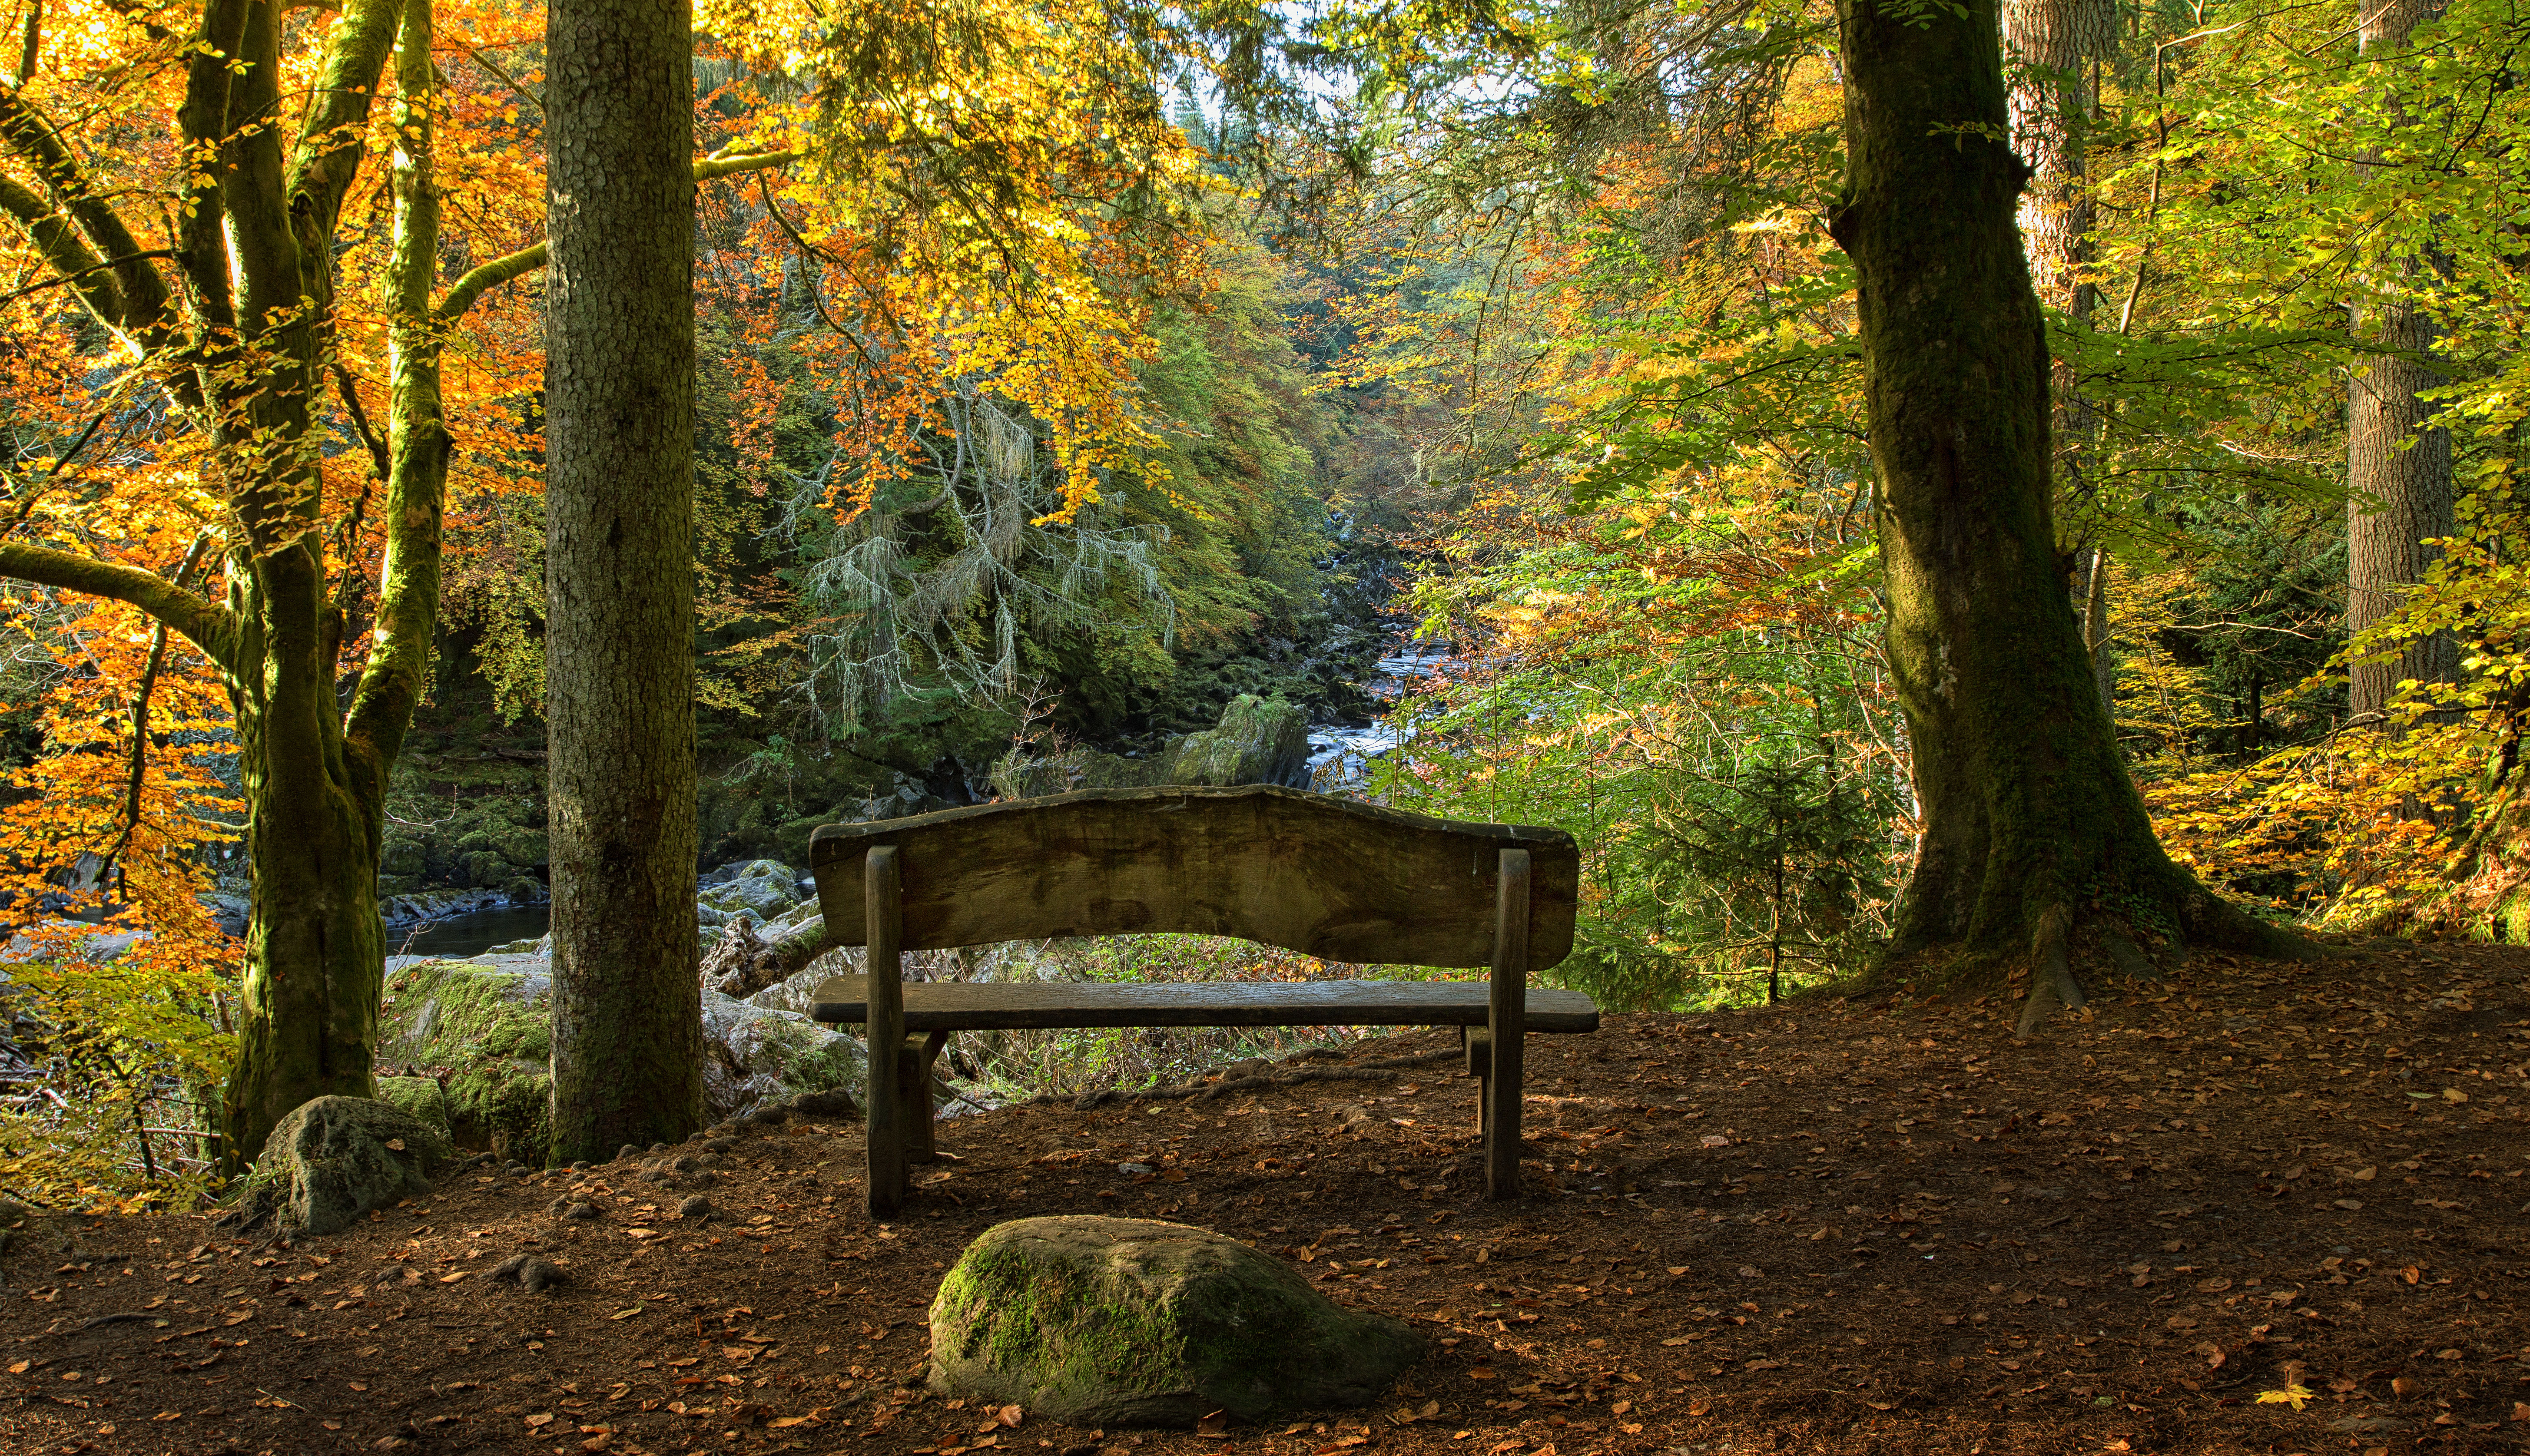
tree, nature, forest, wilderness, branch, plant, trail, sunlight, morning, leaf, green, autumn, park, season, cool image, deciduous, scotland, hermitage, woodland, habitat, i, ecosystem, perthshire, dunkeld, natural environment, woody plant